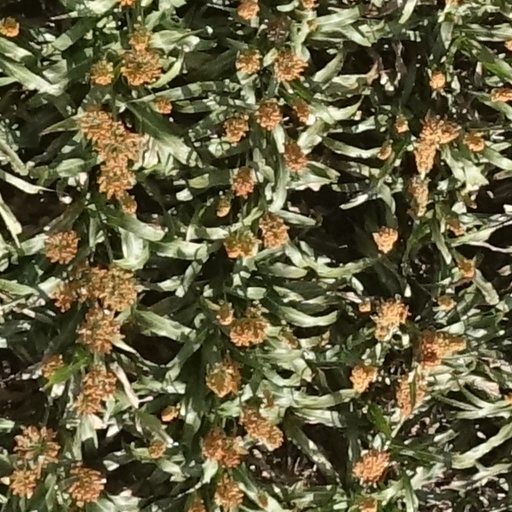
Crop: sorghum